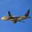
Label: airplane